Question: How many people appear in this photo?
Tambaya: Mutane nawa ne suka fito a wannan hoton?
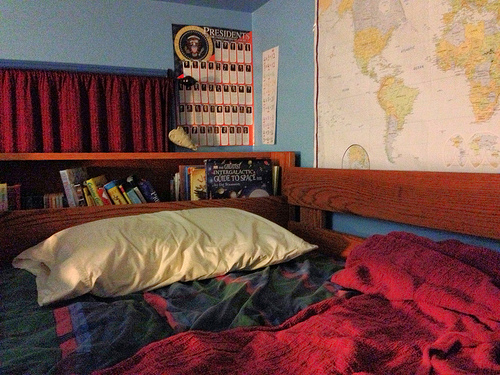
Answer: Zero.
Amsa: Babu.